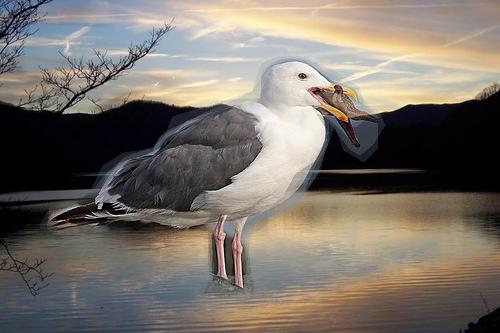
Bird species: Western_Gull
Bird type: waterbird
Background: water